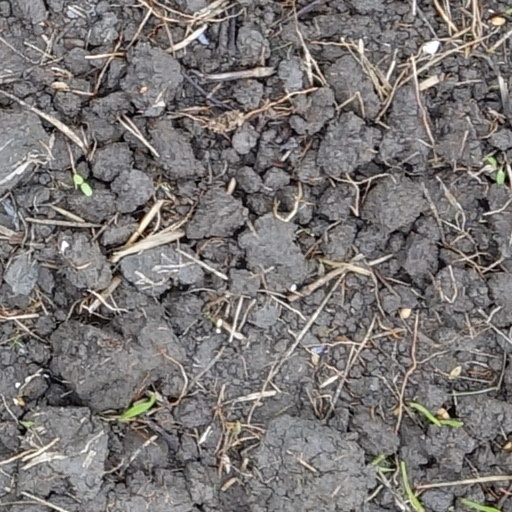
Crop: wheat